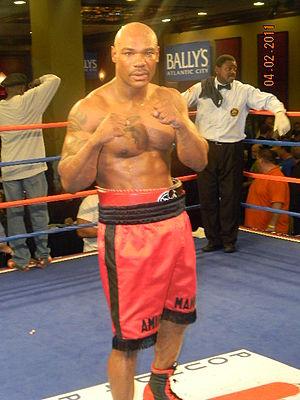
Amir Mansour, de son vrai nom Lavern Moorer, est un boxeur américain né le 25 juillet 1972 à Salem au New Jersey.